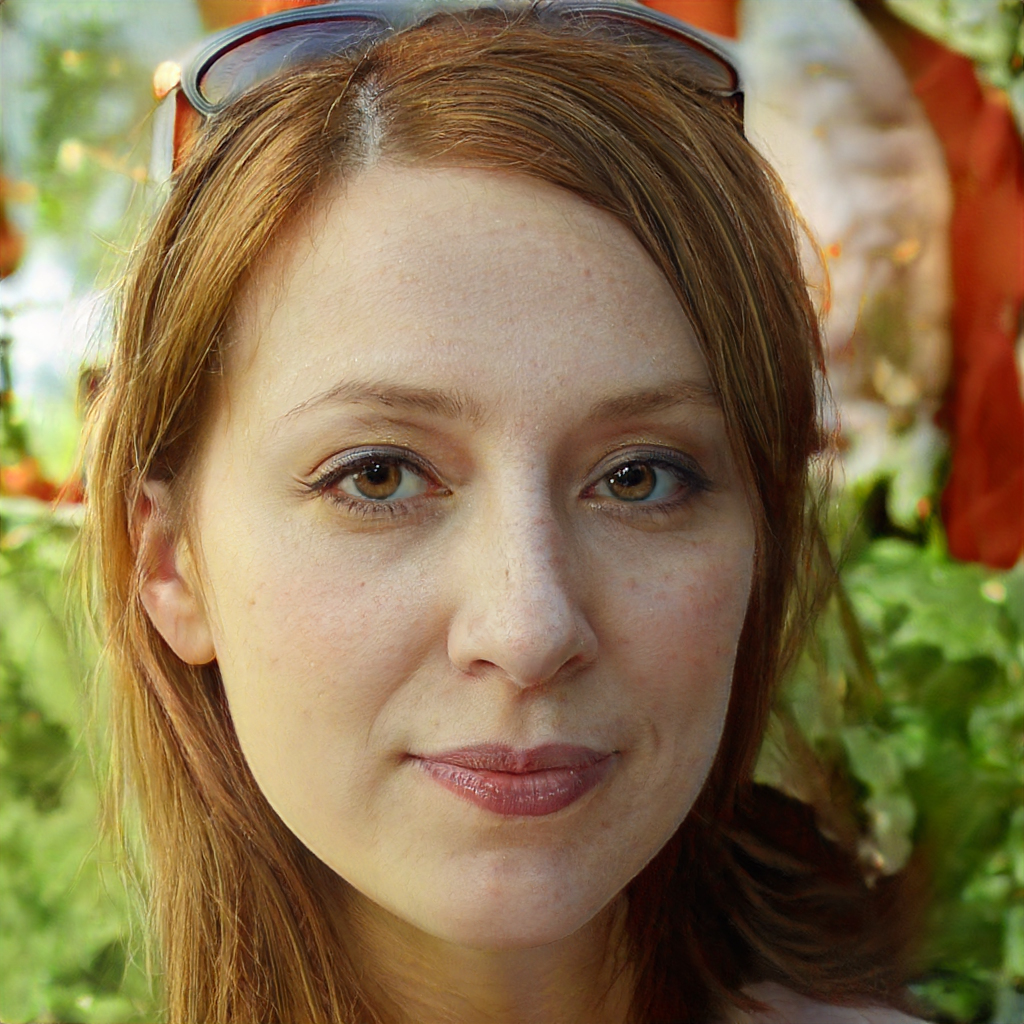
Portrait style: Real Portrait